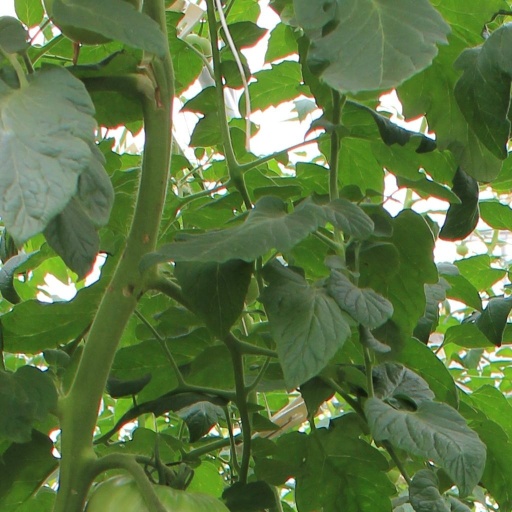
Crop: tomato